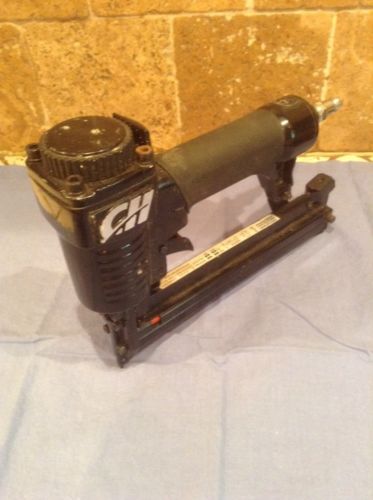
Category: stapler